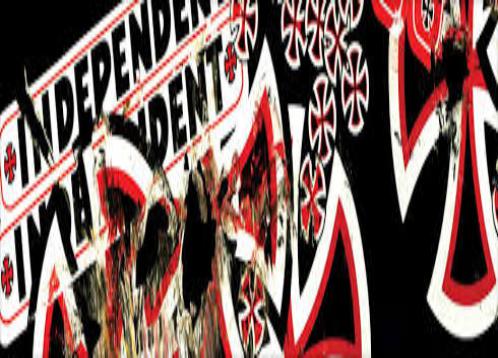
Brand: Independent Truck
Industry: Clothes